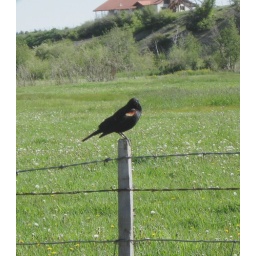
One afternoon in Chama, NM we saw this red winged black bird.